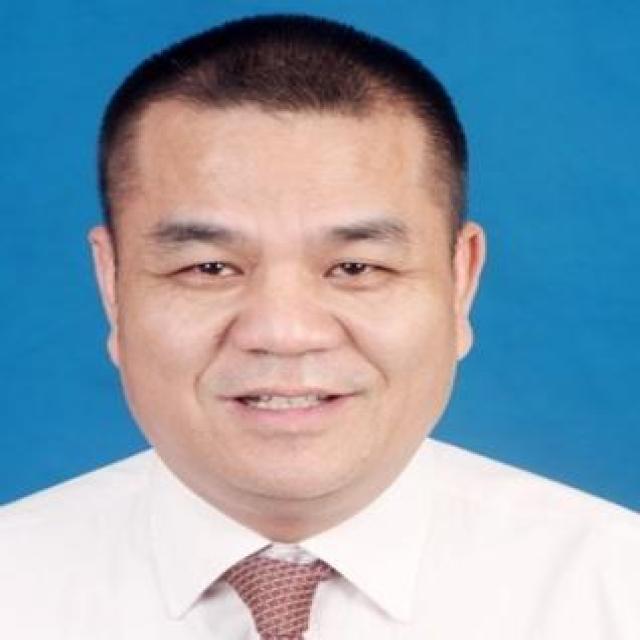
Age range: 45-64